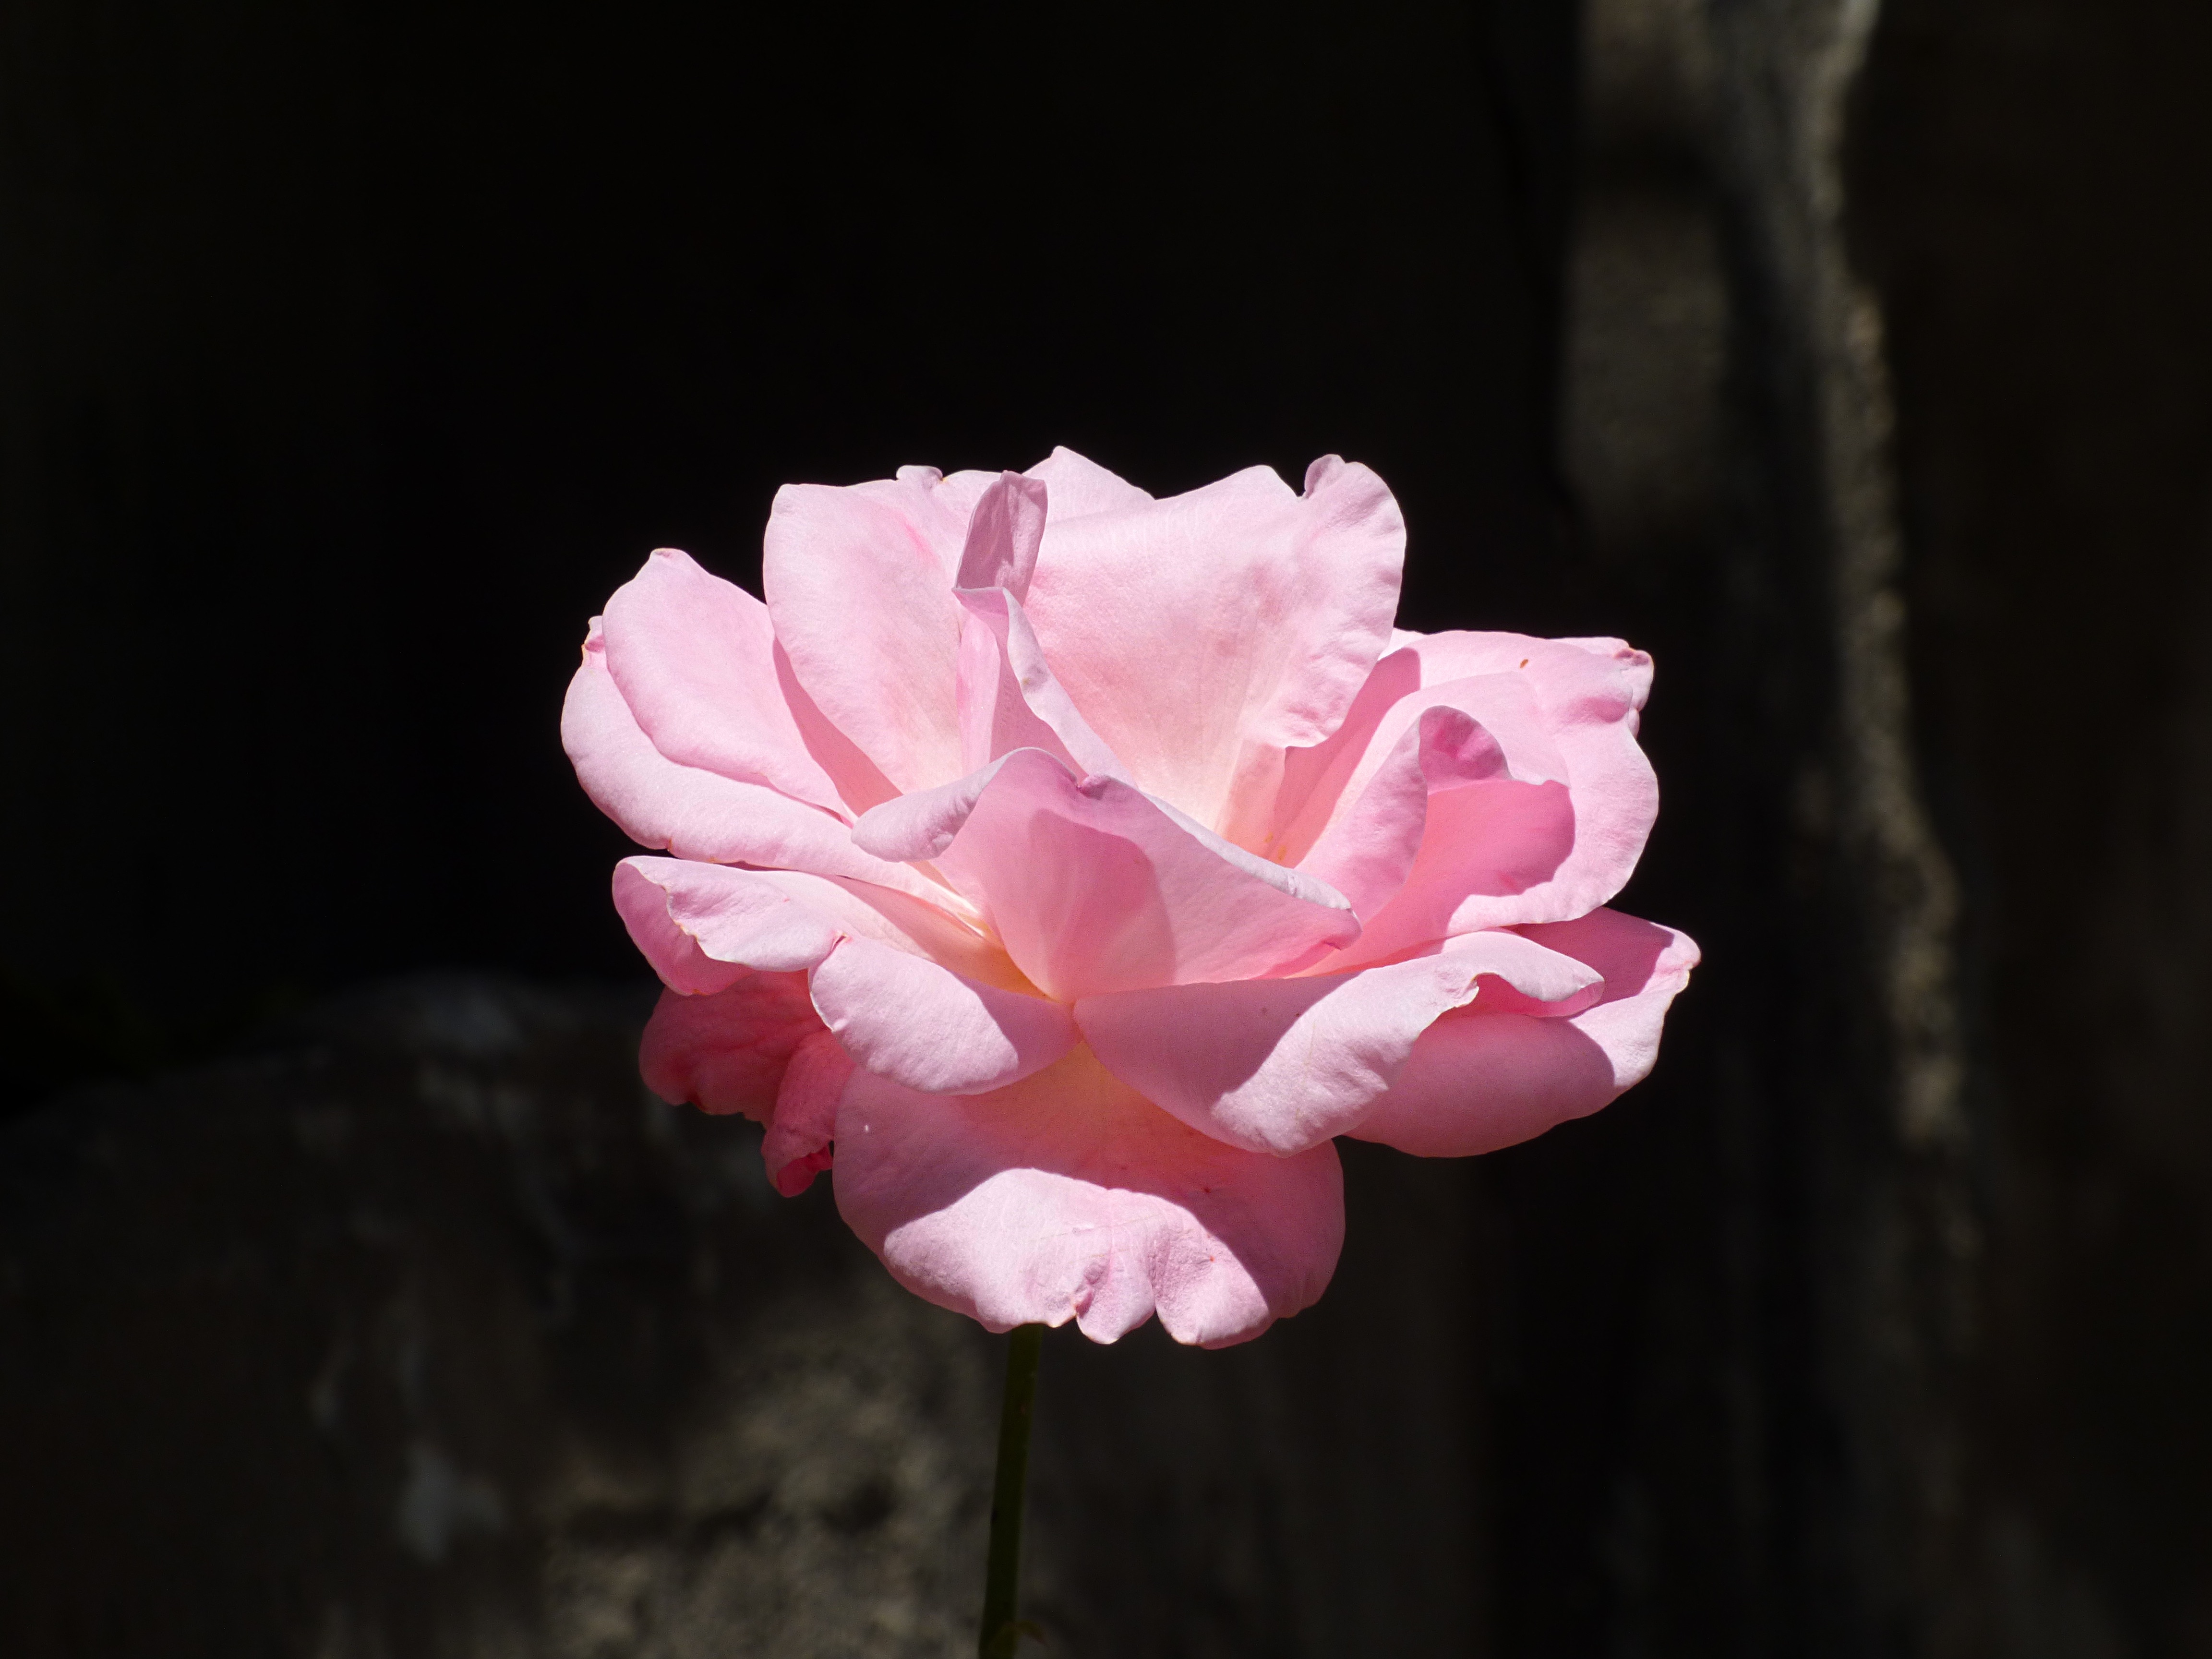
blossom, plant, photography, flower, petal, rose, red, pink, flora, close up, macro photography, flowering plant, garden roses, rose family, plant stem, land plant